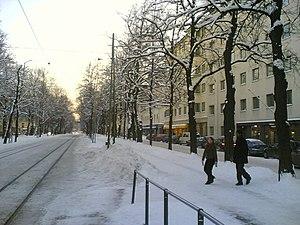
Munkkiniemi est un quartier et un district de l'ouest d'Helsinki, la capitale finlandaise.